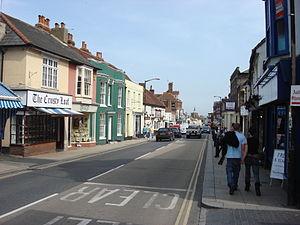
Maldon [mɔːldʊn] est une ville située dans le comté d'Essex, en Angleterre, sur l'estuaire de la Blackwater. En 991, elle fut le théâtre de la bataille de Maldon, durant laquelle les Anglo-Saxons furent vaincus par les Vikings.